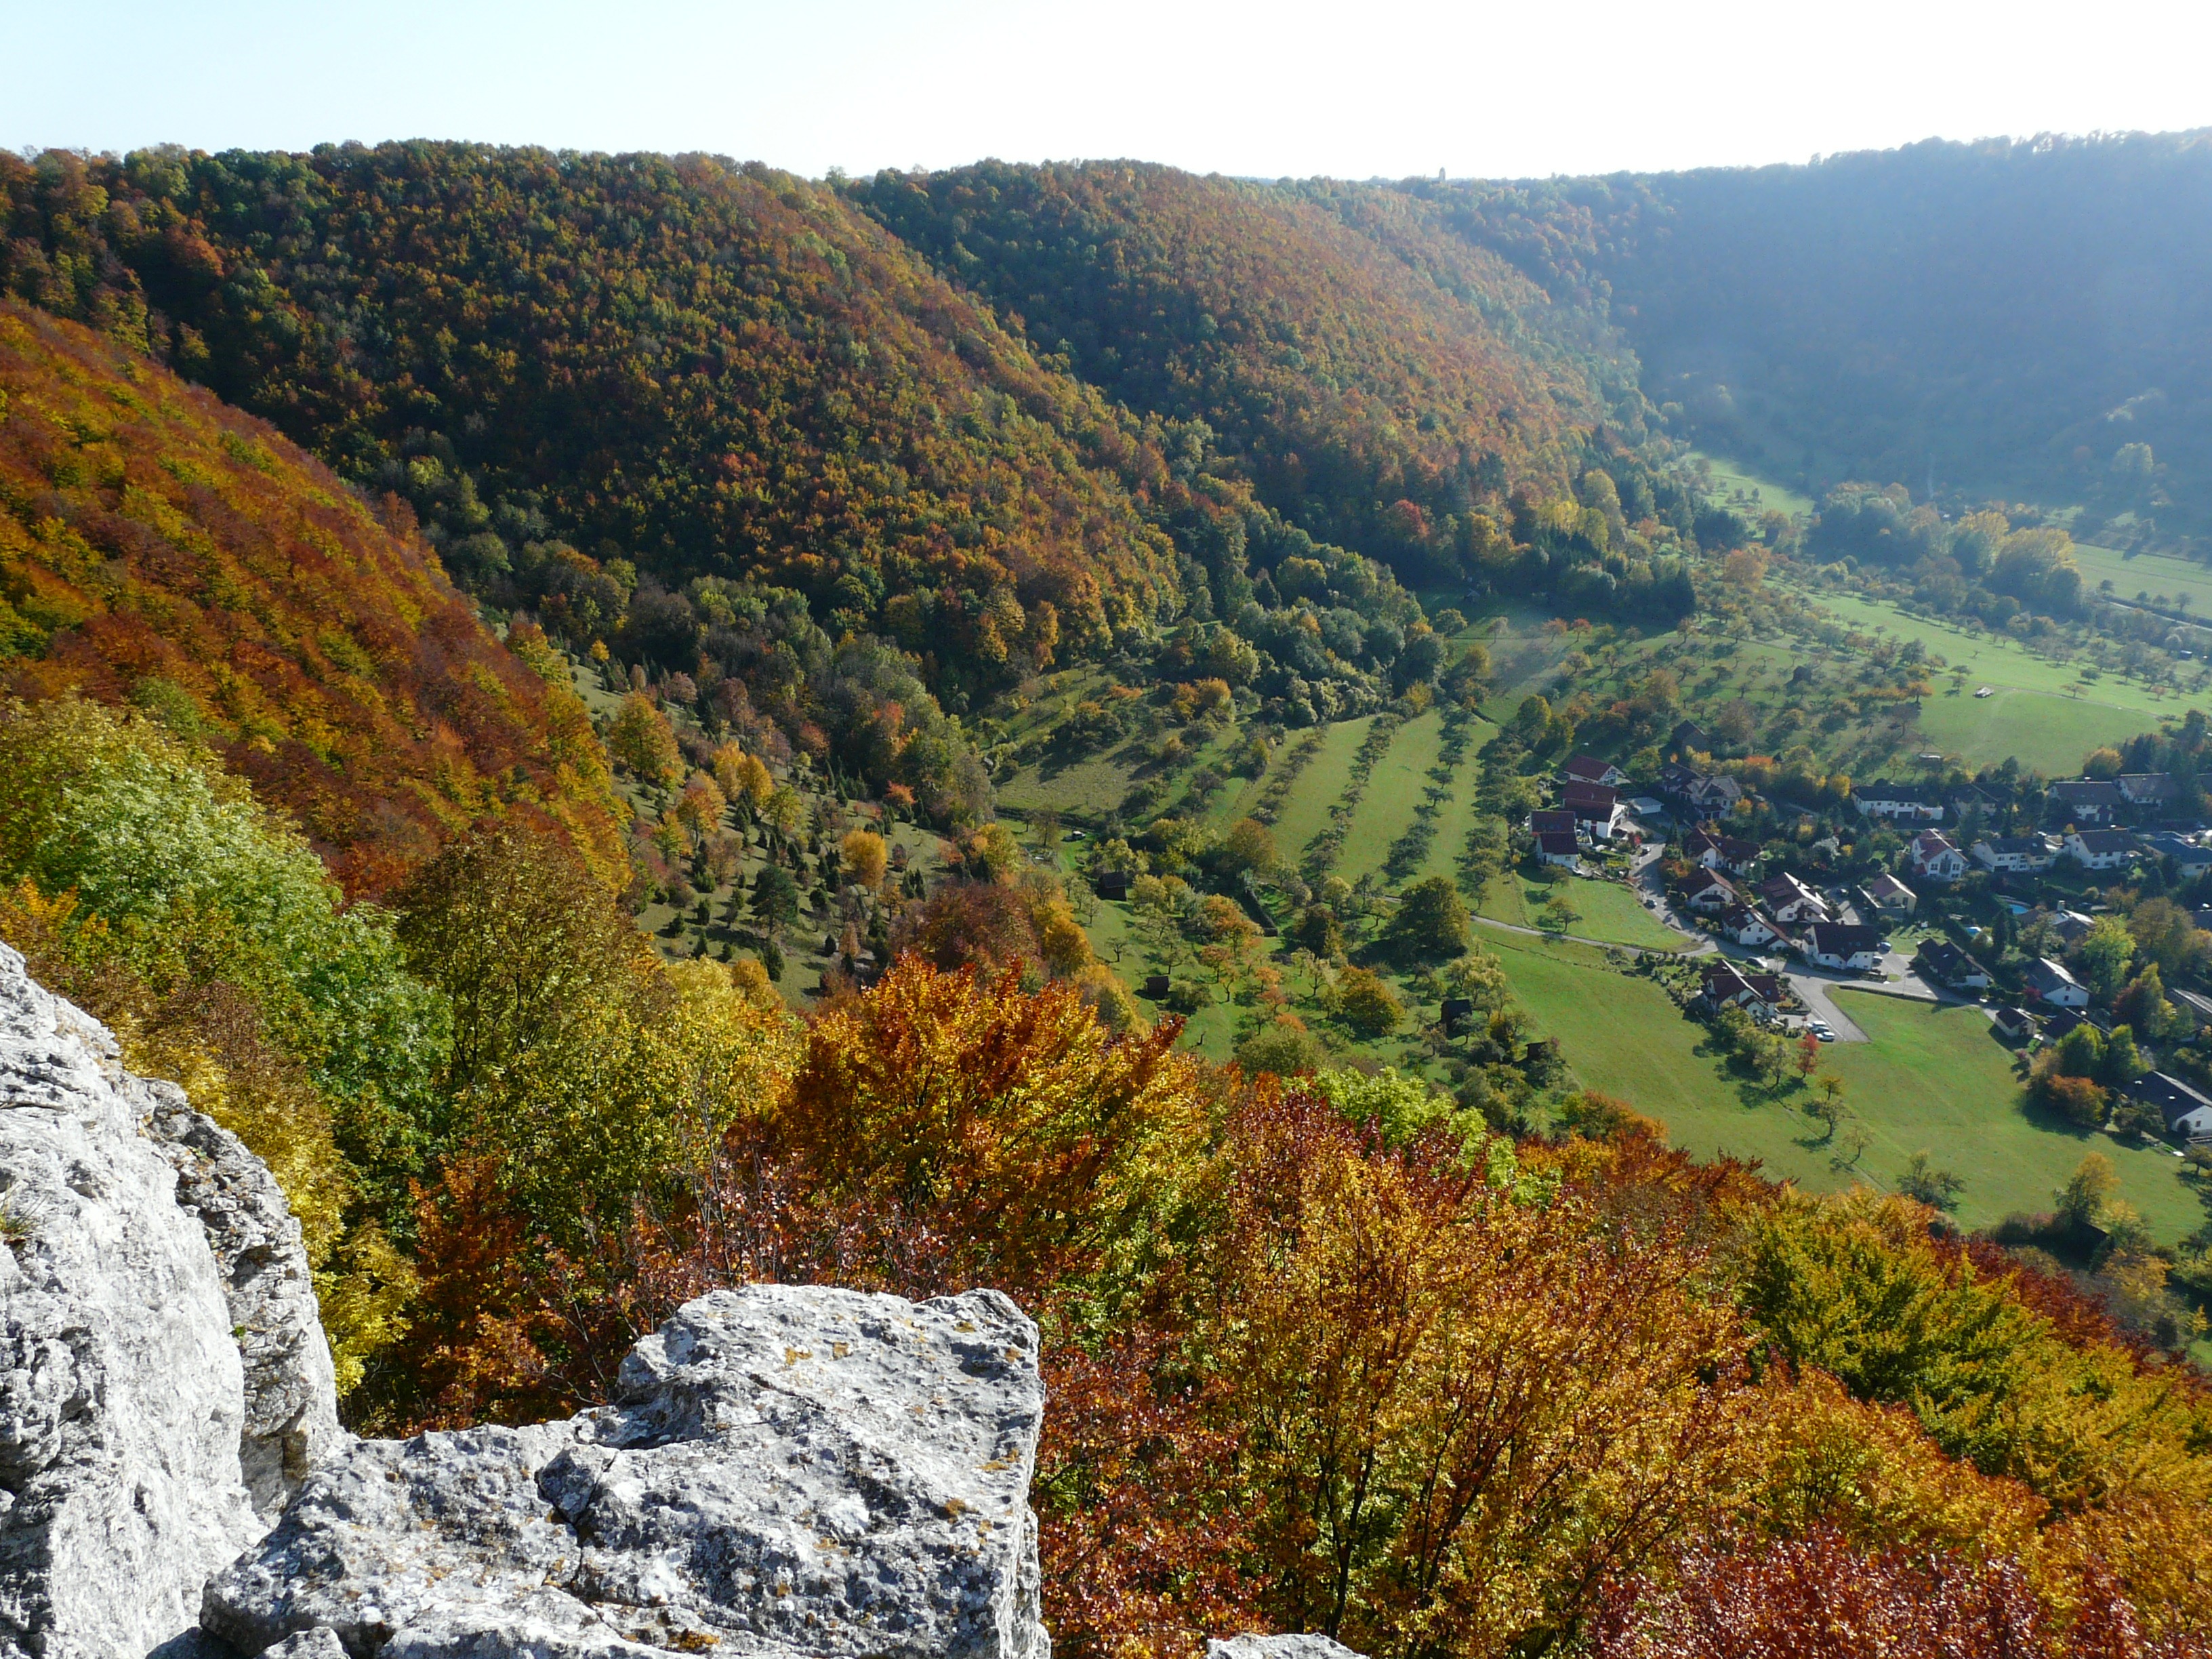
landscape, wilderness, mountain, trail, hill, valley, mountain range, autumn, ridge, plateau, fell, orchards, fall color, ecosystem, heide, mountain pass, swabian alb, alb eaves, alb edge, mountainous landforms, fils valley, kahlenstein, bad berkingen